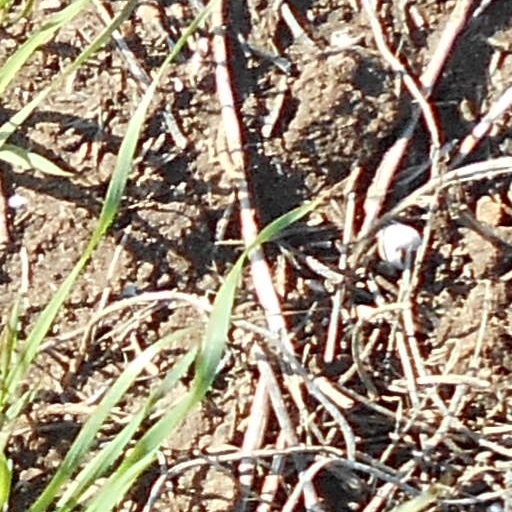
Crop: wheat